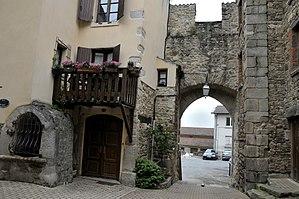
rue noire et porte fortifiée
Orliénas est une commune française, située dans le département du Rhône en région Auvergne-Rhône-Alpes.